Constantine, Algeria

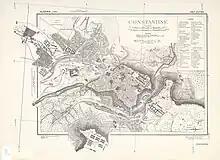
US Army map of Constantine during the Second World War

In antiquity, the city was originally called Cirta and served as the capital of the Berber kingdom of Numidia. In 112 BC, the city was the capital of the Numidian king Jugurtha, who defeated his half-brother Adherbal. The city later served as the base for Roman generals Quintus Caecilius Metellus Numidicus and Gaius Marius in their war against Jugurtha. Later, with the removal of King Juba I and the remaining supporters of Pompey in Africa, Julius Caesar gave special rights to the citizens of Cirta, now known as Colonia Sittlanorum.